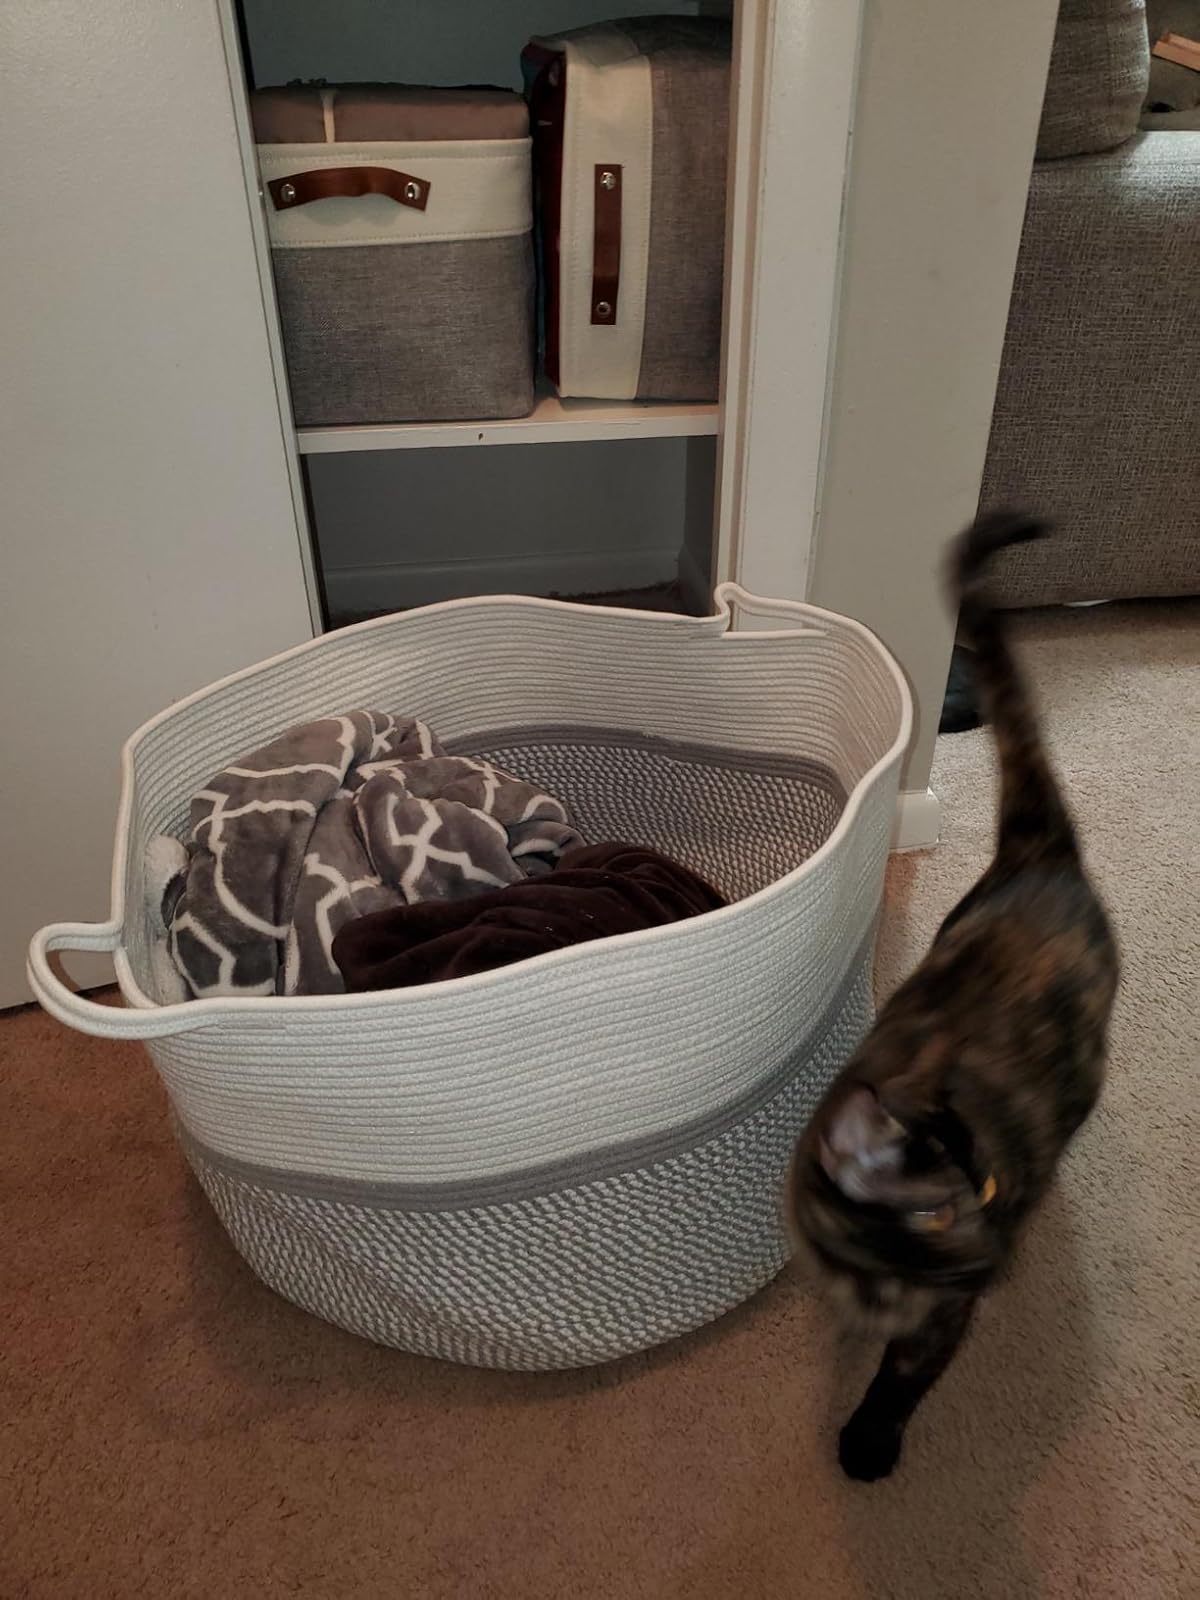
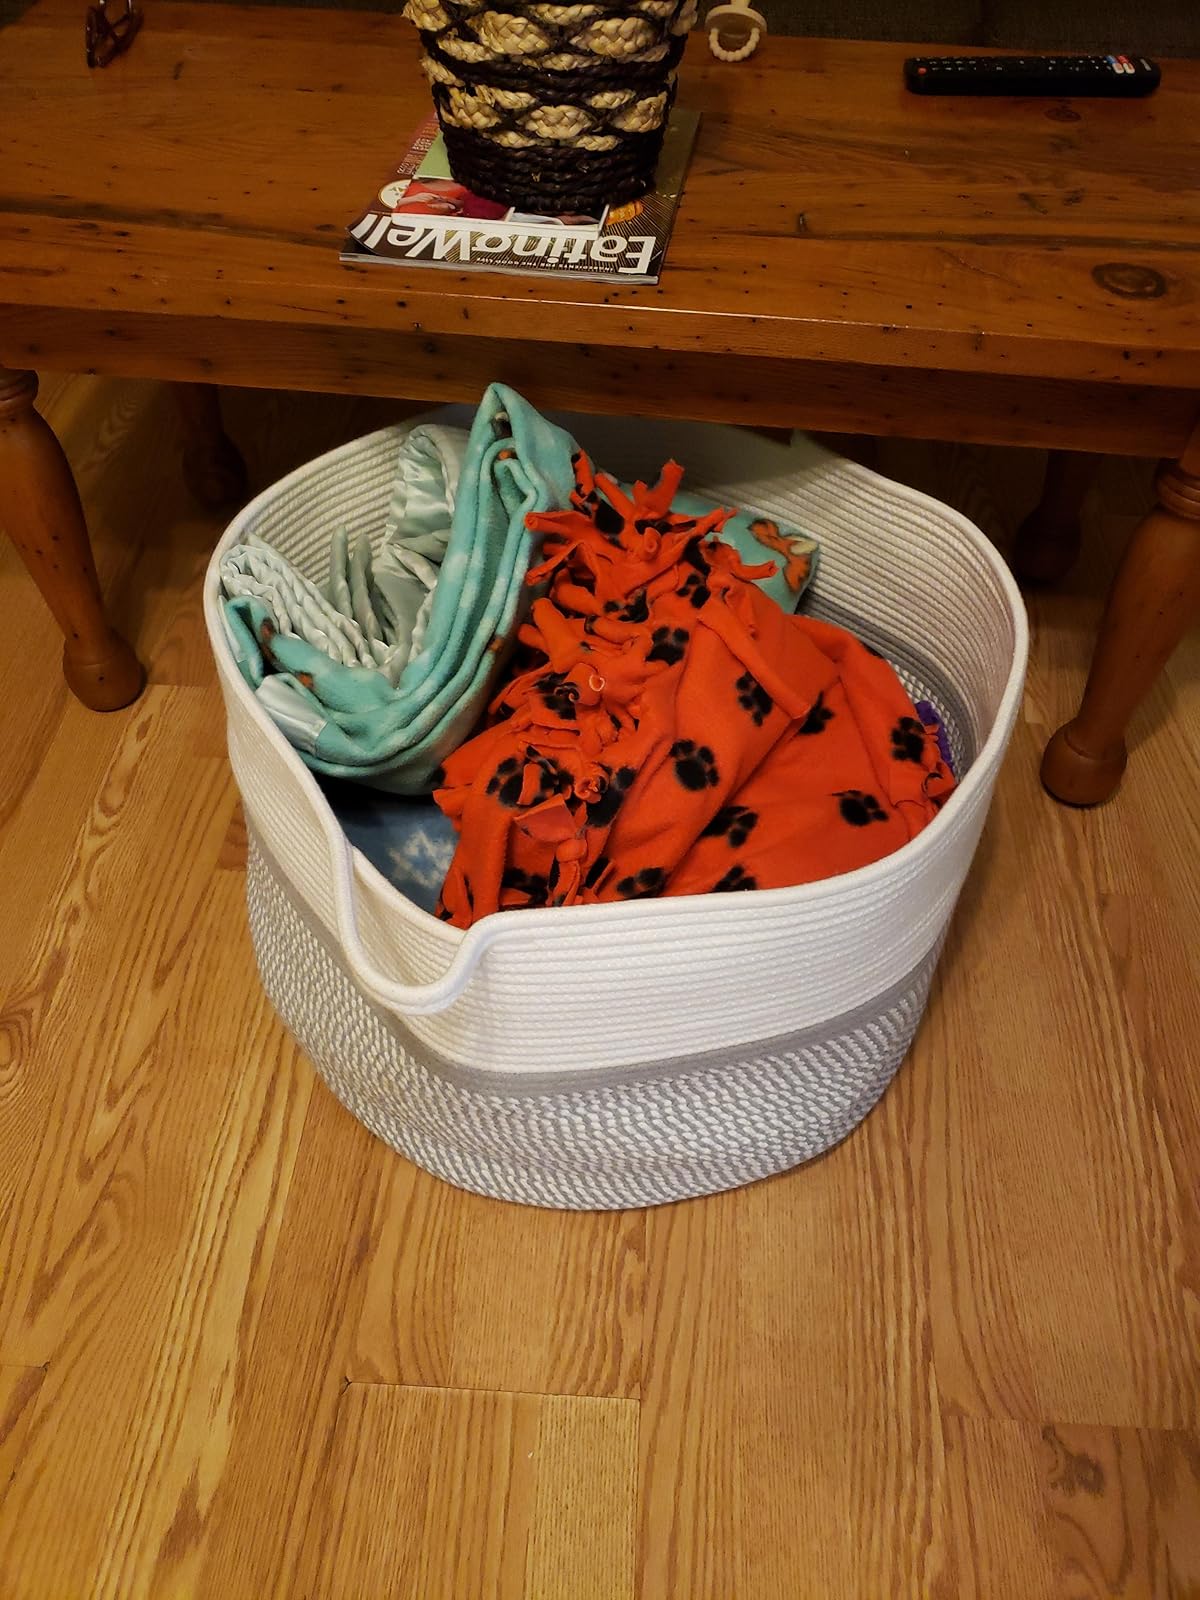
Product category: items_hamper
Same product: yes